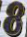
Number: 8